Vice presidency of Dan Quayle

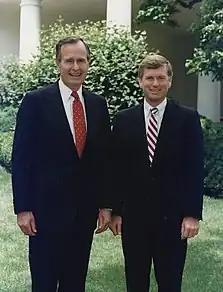
Quayle with President George H. W. Bush in 1989

During his vice presidency, Quayle made official trips to 47 countries. Bush named Quayle head of the Council on Competitiveness and the first chairman of the National Space Council. As head of the NSC he called for greater efforts to protect Earth against the danger of potential asteroid impacts.